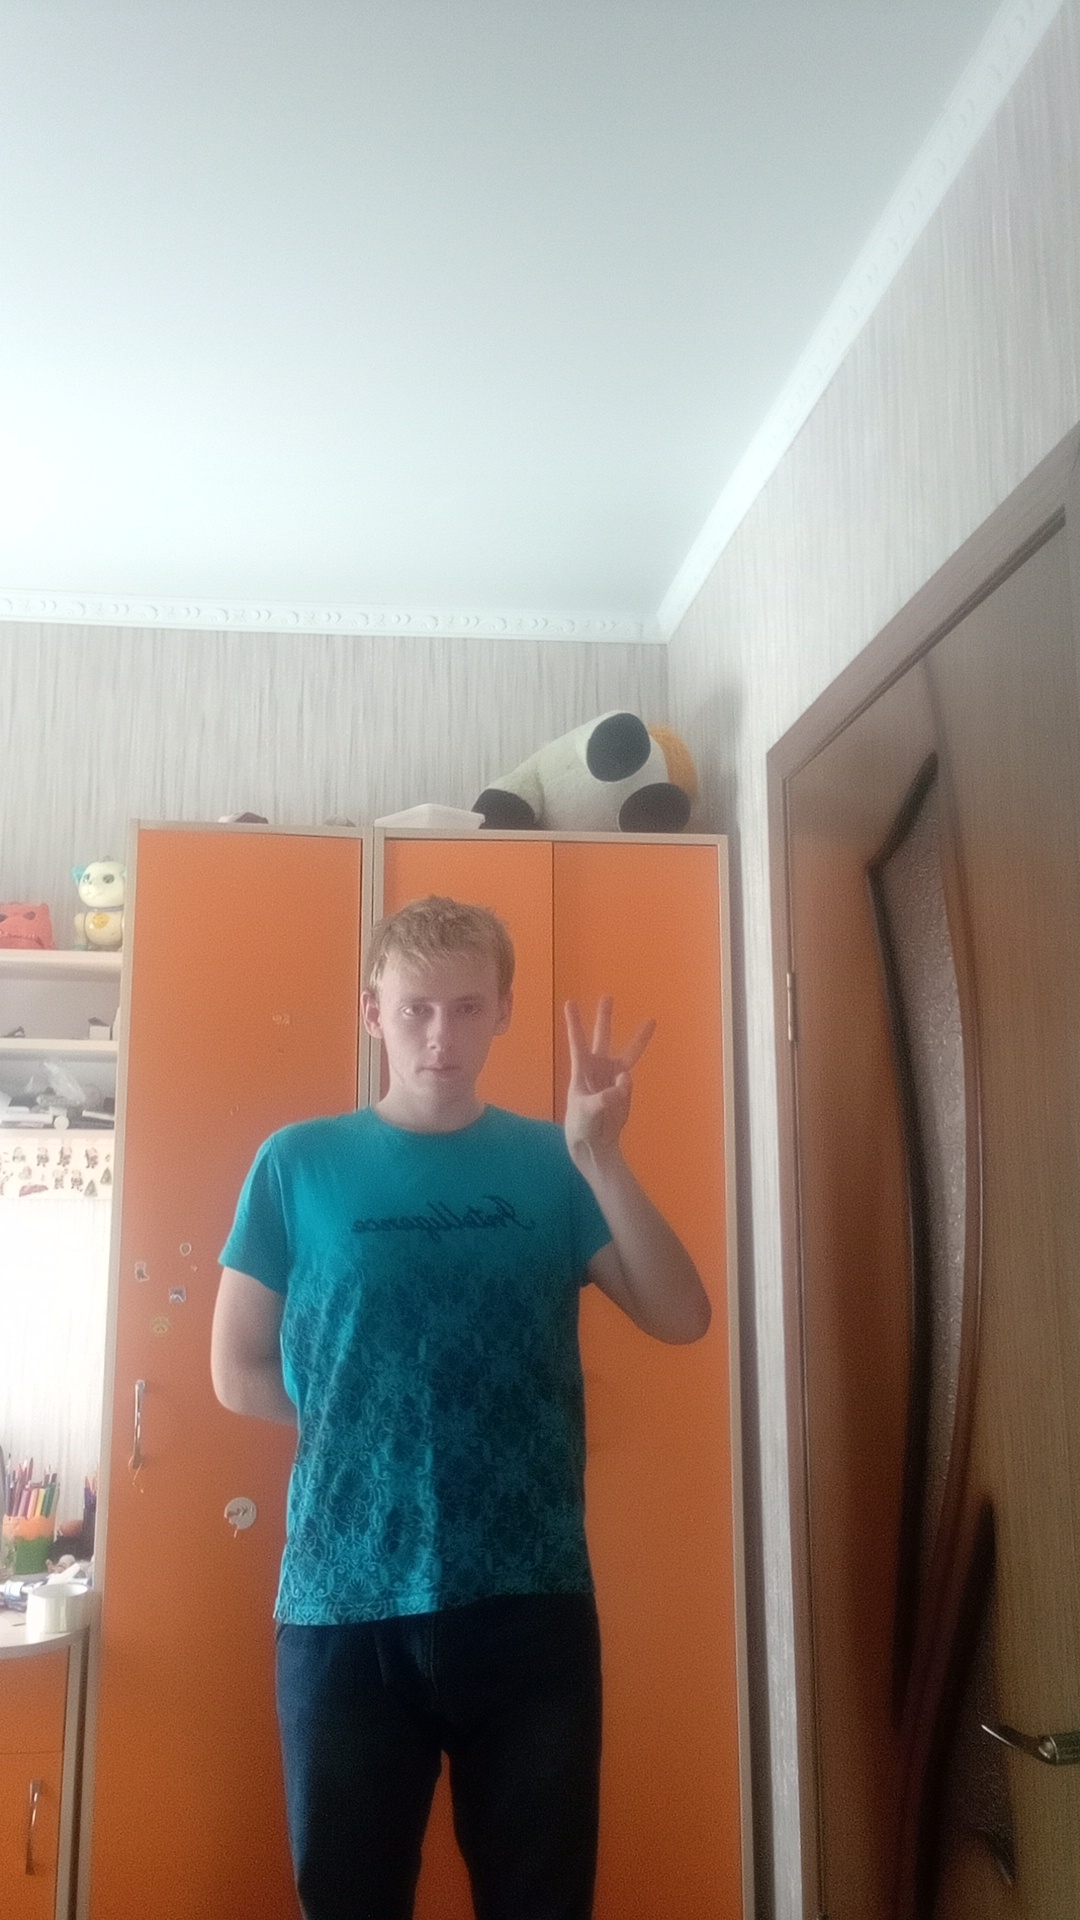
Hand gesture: three